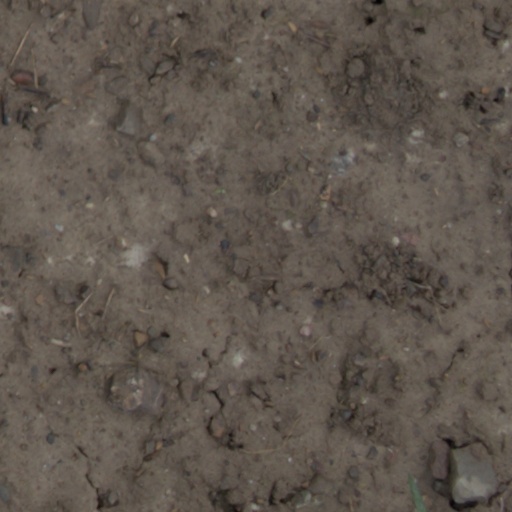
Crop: wheat